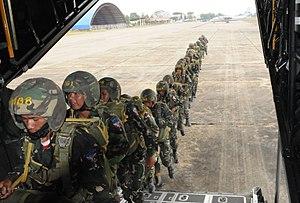
Membres des forces spéciales contre-terroristes nationales des forces armées royale cambodgiennes embarquant dans un MC-130P américain pour un parachutage lors d'un exercice le 22 février 2010
Les Forces armées royales khmères sont l'armée du Cambodge. Leur nom est également traduit par Forces armées royales cambodgiennes. Le commandant en chef des forces armées est le roi du Cambodge, poste actuellement occupé par Norodom Sihamoni.